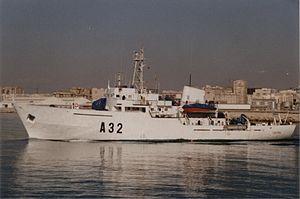
Le Classe Malaspina est un navire hydrographique armé par la Marine espagnole comptant deux navires
Un bâtiment hydrographique est un bateau à vocation scientifique dont la mission principale est l'hydrographie, soit la description des fonds marins.